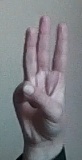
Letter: thaa